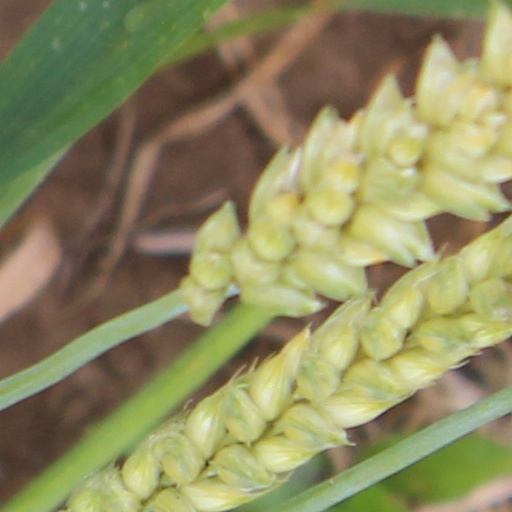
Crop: wheat